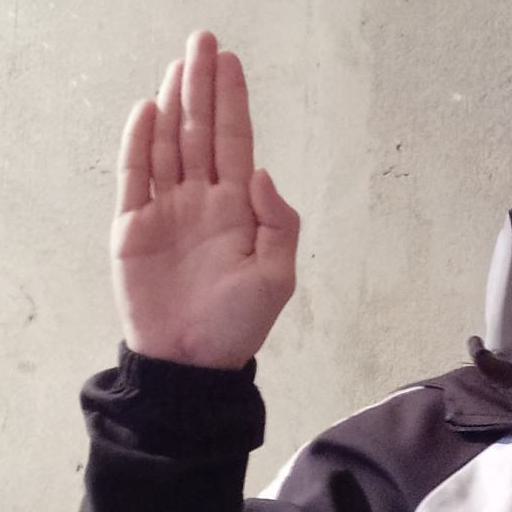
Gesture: stop